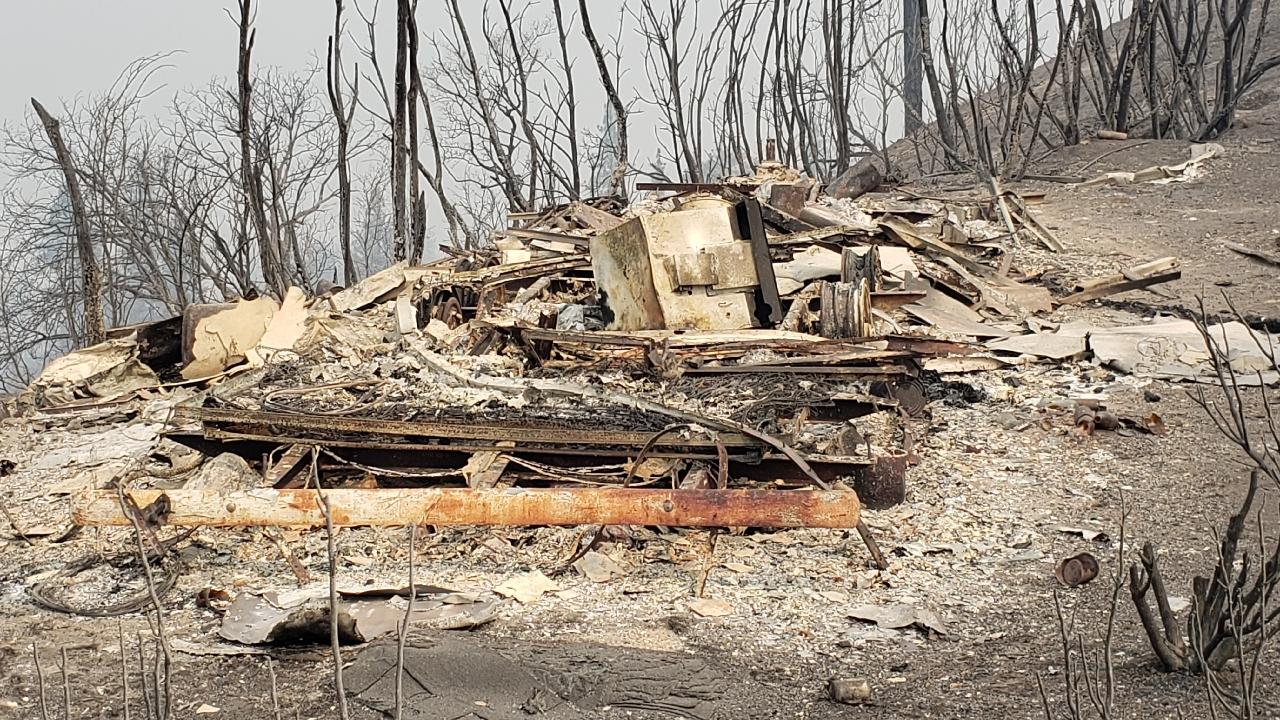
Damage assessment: destroyed